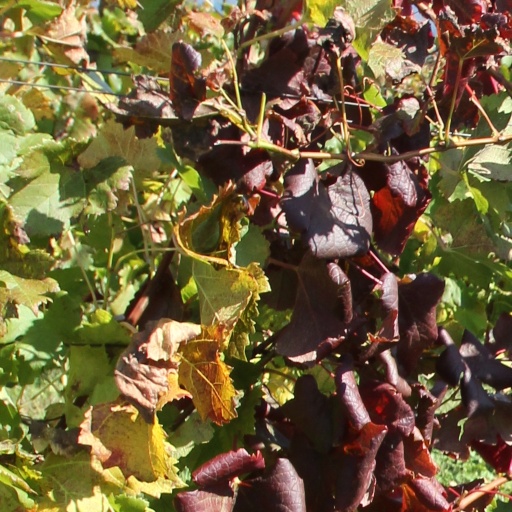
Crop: grape